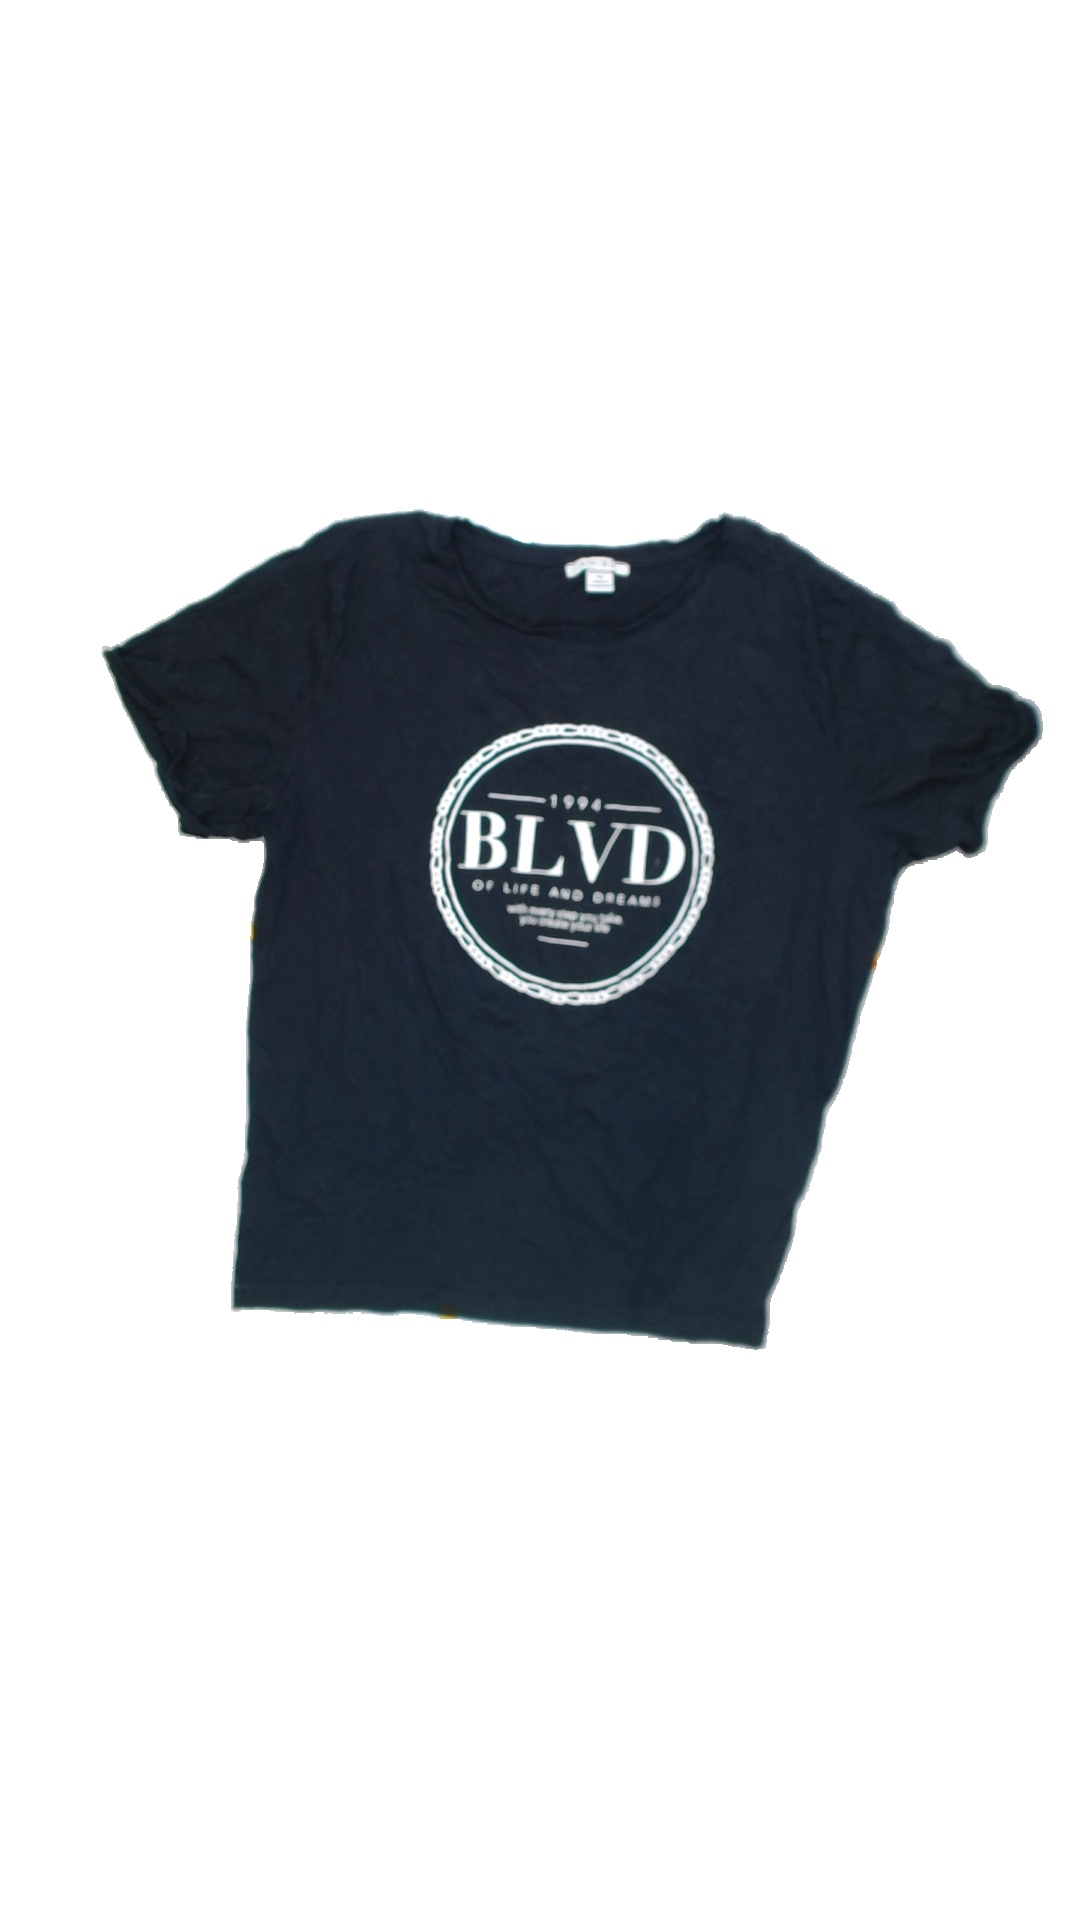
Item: T-shirt (Ladies)
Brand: Amisu (new Yorker)
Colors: Black
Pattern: Logo print
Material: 100%cotton
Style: No trend
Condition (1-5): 4
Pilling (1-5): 4
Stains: No
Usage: Reuse
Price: <50